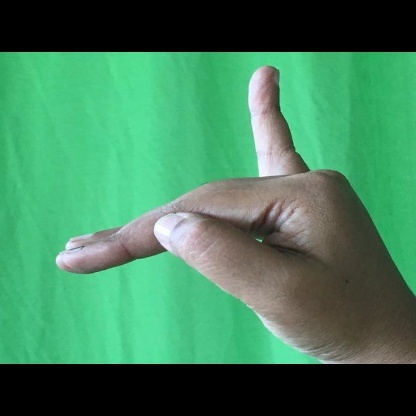
Mudra: Hamsapaksha